David E. Sanger

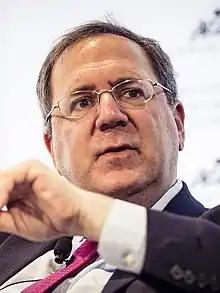
Sanger during the MSC 2018

David E. Sanger (born July 5, 1960) is an American journalist who is the chief Washington correspondent for "The New York Times", writing since 1982, covering foreign policy, globalization, nuclear proliferation, and the presidency.